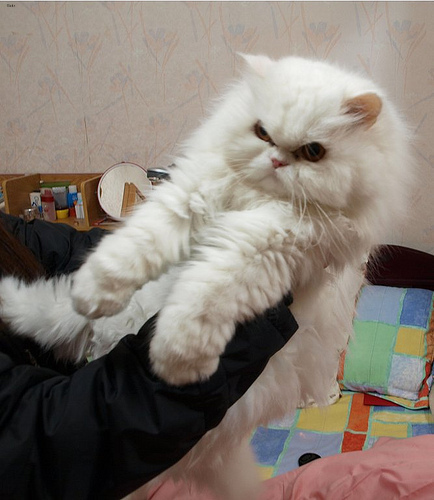
Breed: persian